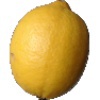
Label: Lemon 1